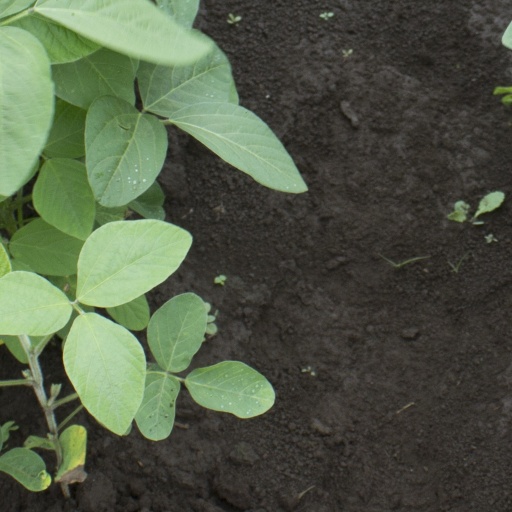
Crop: soybean